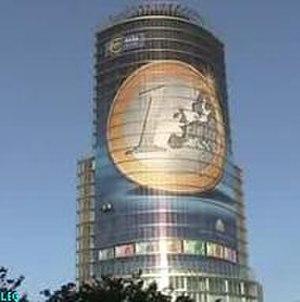
La Banque nationale de Slovaquie est la banque centrale de la Slovaquie.